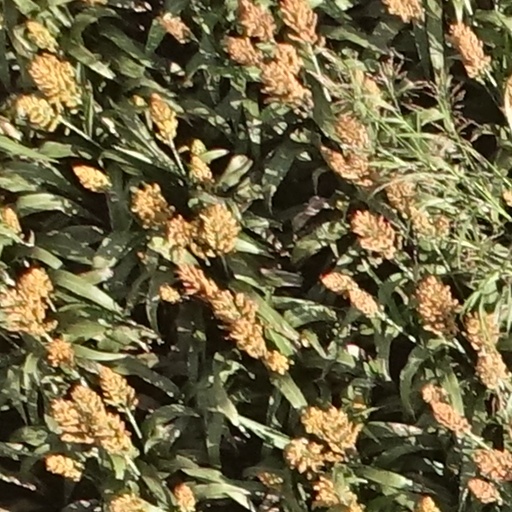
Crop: sorghum